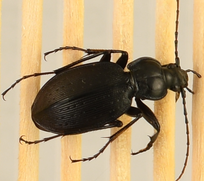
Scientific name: Carabus goryi
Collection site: Mountain Lake Biological Station NEON (MLBS), plot MLBS_001